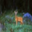
Label: deer